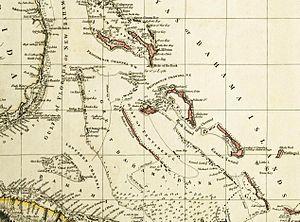
Le raid sur Nassau est une expédition franco-espagnole d'initiative privée, commandée par Blas Moreno Mondragón et Clause Le Chesnaye, qui attaque Nassau — la capitale des Bahamas anglais — en octobre 1703 pendant la guerre de Succession d'Espagne. Nassau est alors une base importante pour les corsaires anglais et l'objectif est de lutter contre ces corsaires qui attaquent les vaisseaux marchands de la colonie espagnole de Cuba et de la colonie française de Saint-Domingue, dans la mer des Caraïbes. La ville de Nassau est rapidement prise et mise à sac, après avoir été pillée, les bâtiments sont incendiés. Le fort de Nassau est démantelé et le gouverneur anglais, ainsi que l'ensemble de la garnison sous ses ordres, sont faits prisonniers. L'année suivante, le nouveau gouverneur anglais, Sir Edward Birch, envoyé à Nassau trouve l'île dans un tel état de désolation qu'il est contraint de rebrousser chemin.